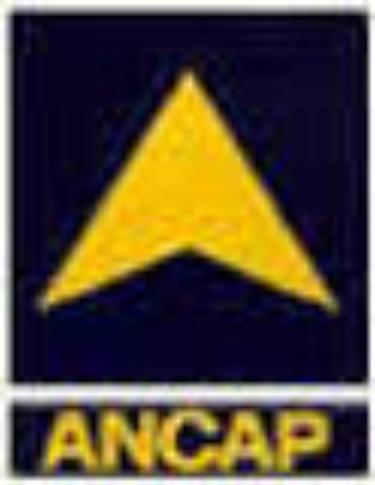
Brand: ANCAP-2
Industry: Transportation